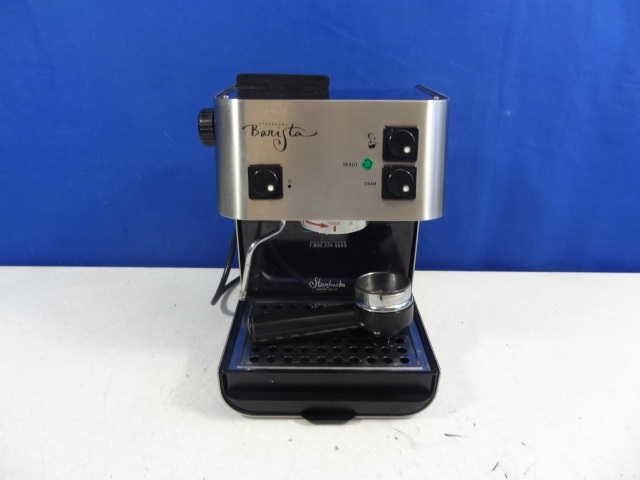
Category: coffee maker